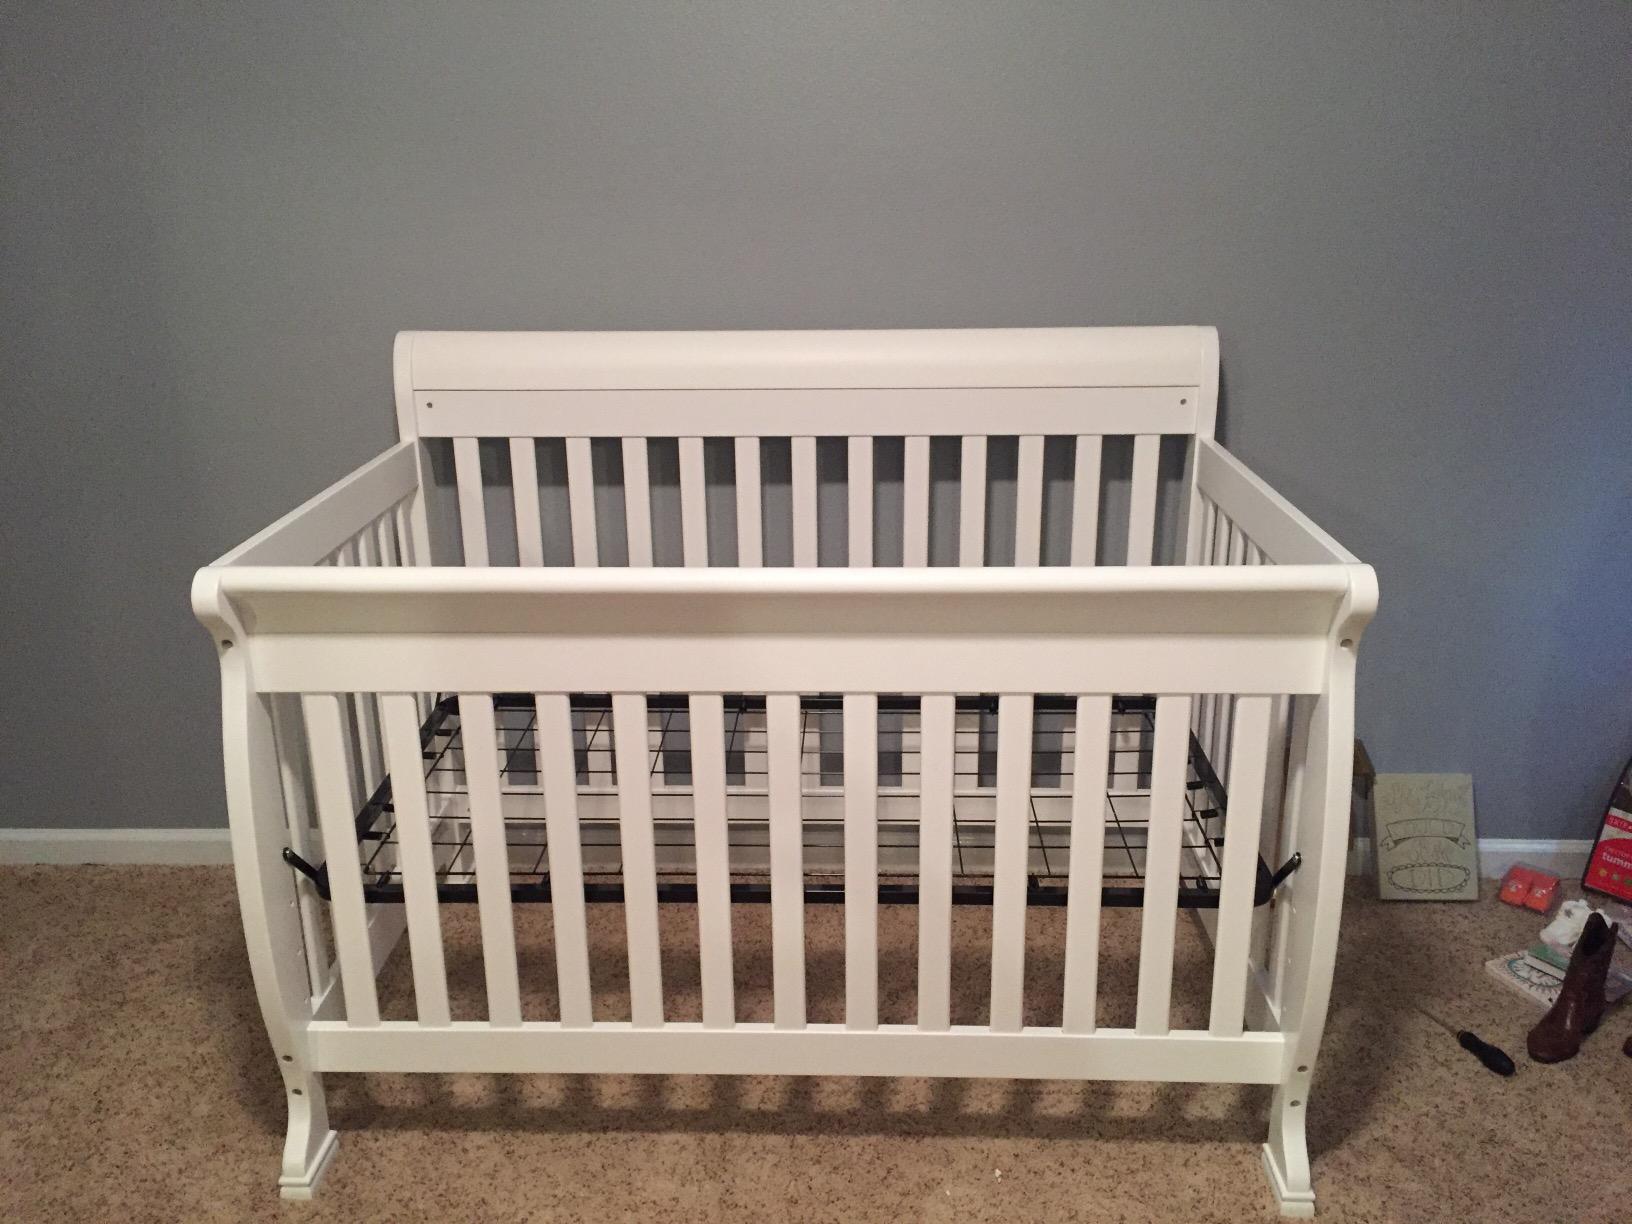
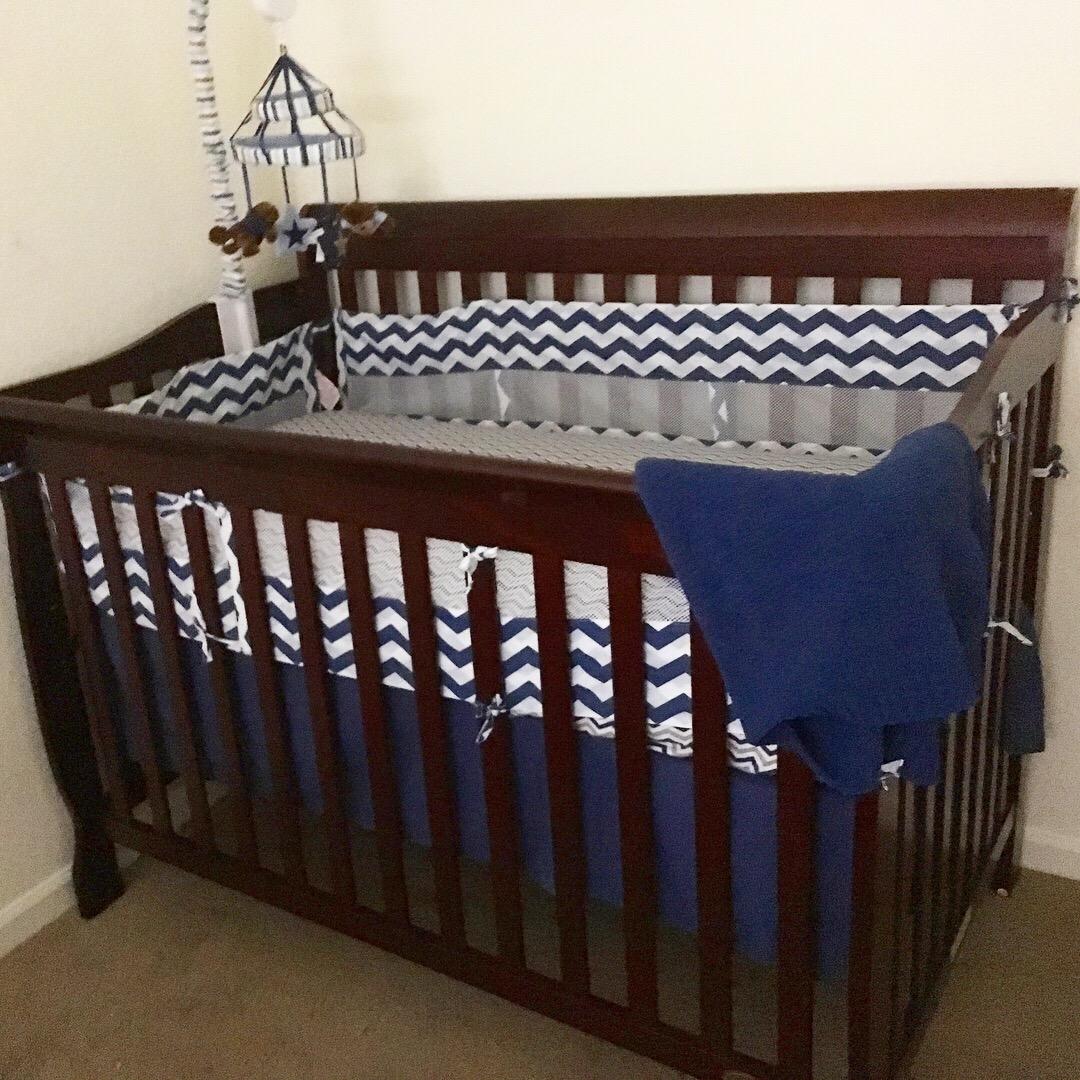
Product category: products_crib
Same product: no